Pellet (steel industry)

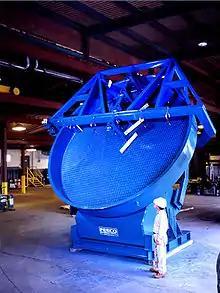
A saucer used to make pellets from iron ore concentrate.

Pellets are produced directly at the extraction site by mining companies and are marketed as a distinct product, unlike agglomerates which are typically manufactured at blast furnace sites through the mixing of iron ores from various sources. Pellets are generally more robust and better suited to handling compared to agglomerates, which are relatively fragile. The production process for pellets can vary significantly depending on the local characteristics of the iron ore, and some facilities may include additional stages, such as arsenic removal. The pellet production process involves several key stages: